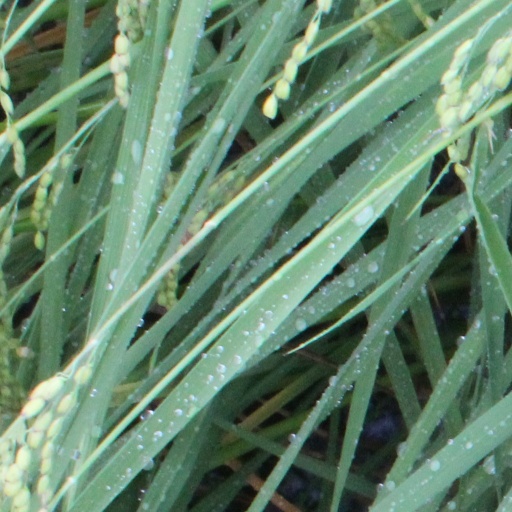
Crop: rice